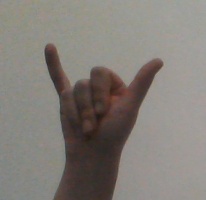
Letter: ya